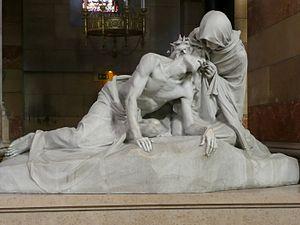
A Marseille (Bouches-du-Rhône, France), intérieur de la cathédrale Sainte-Marie-Majeure ou nouvelle Major par opposition à l'ancienne cathédrale romane juste à côté, groupe en marbre blanc sculpté en 1900 par le marseillais Auguste Carli représentant sainte Véronique essuyant le visage du Christ tombé à terre.